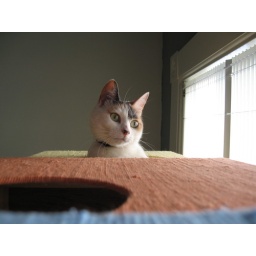
Paris in the cat tower